Cairo, Illinois

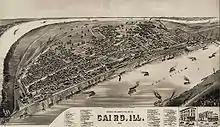
Cairo panoramic map, 1885. The Ohio River in front and the Mississippi River in back.

The strategic importance of Cairo's geographic location during the Civil War sparked prosperity in the town. Several banks were founded during the war years, and the growth in banking and steamboat traffic continued after the war.